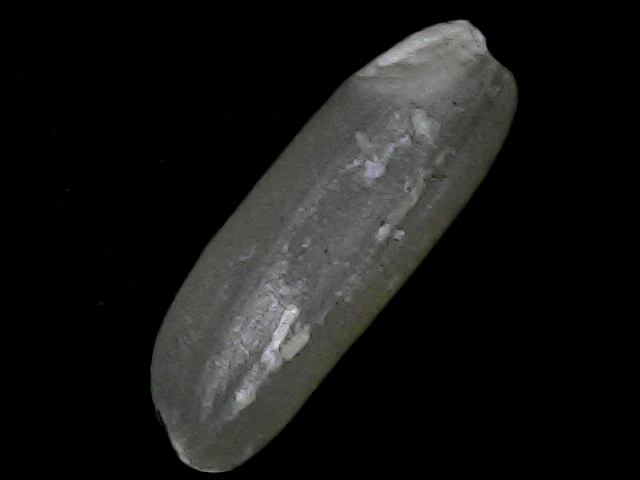
Rice variety: BD56